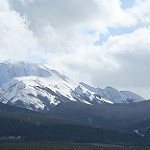
Label: mountain